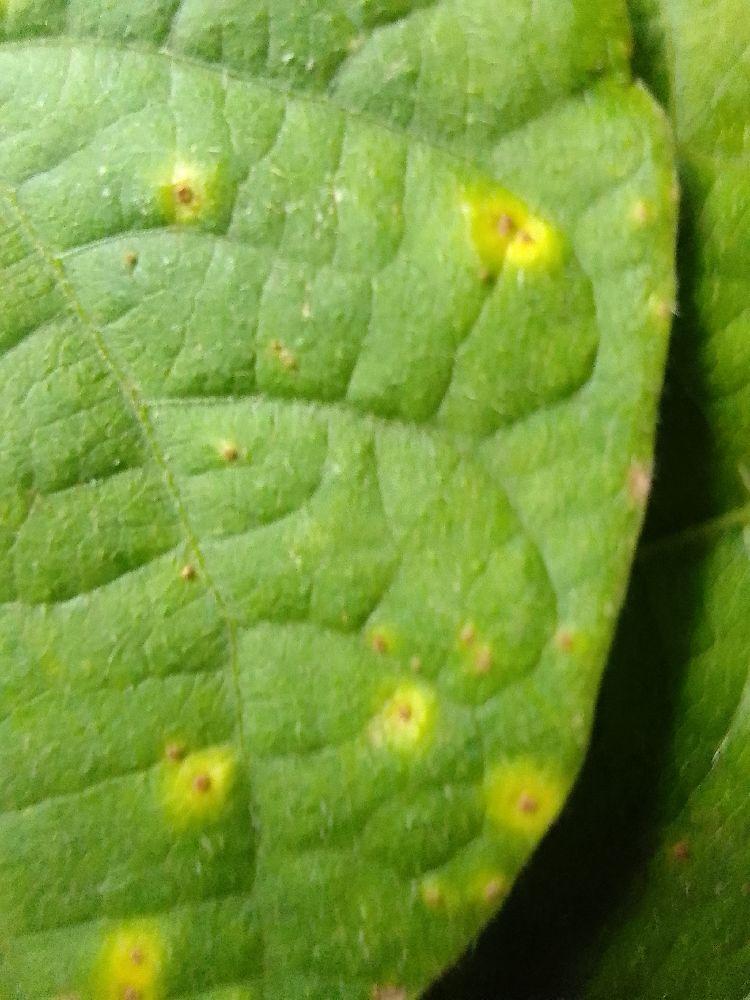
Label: rust